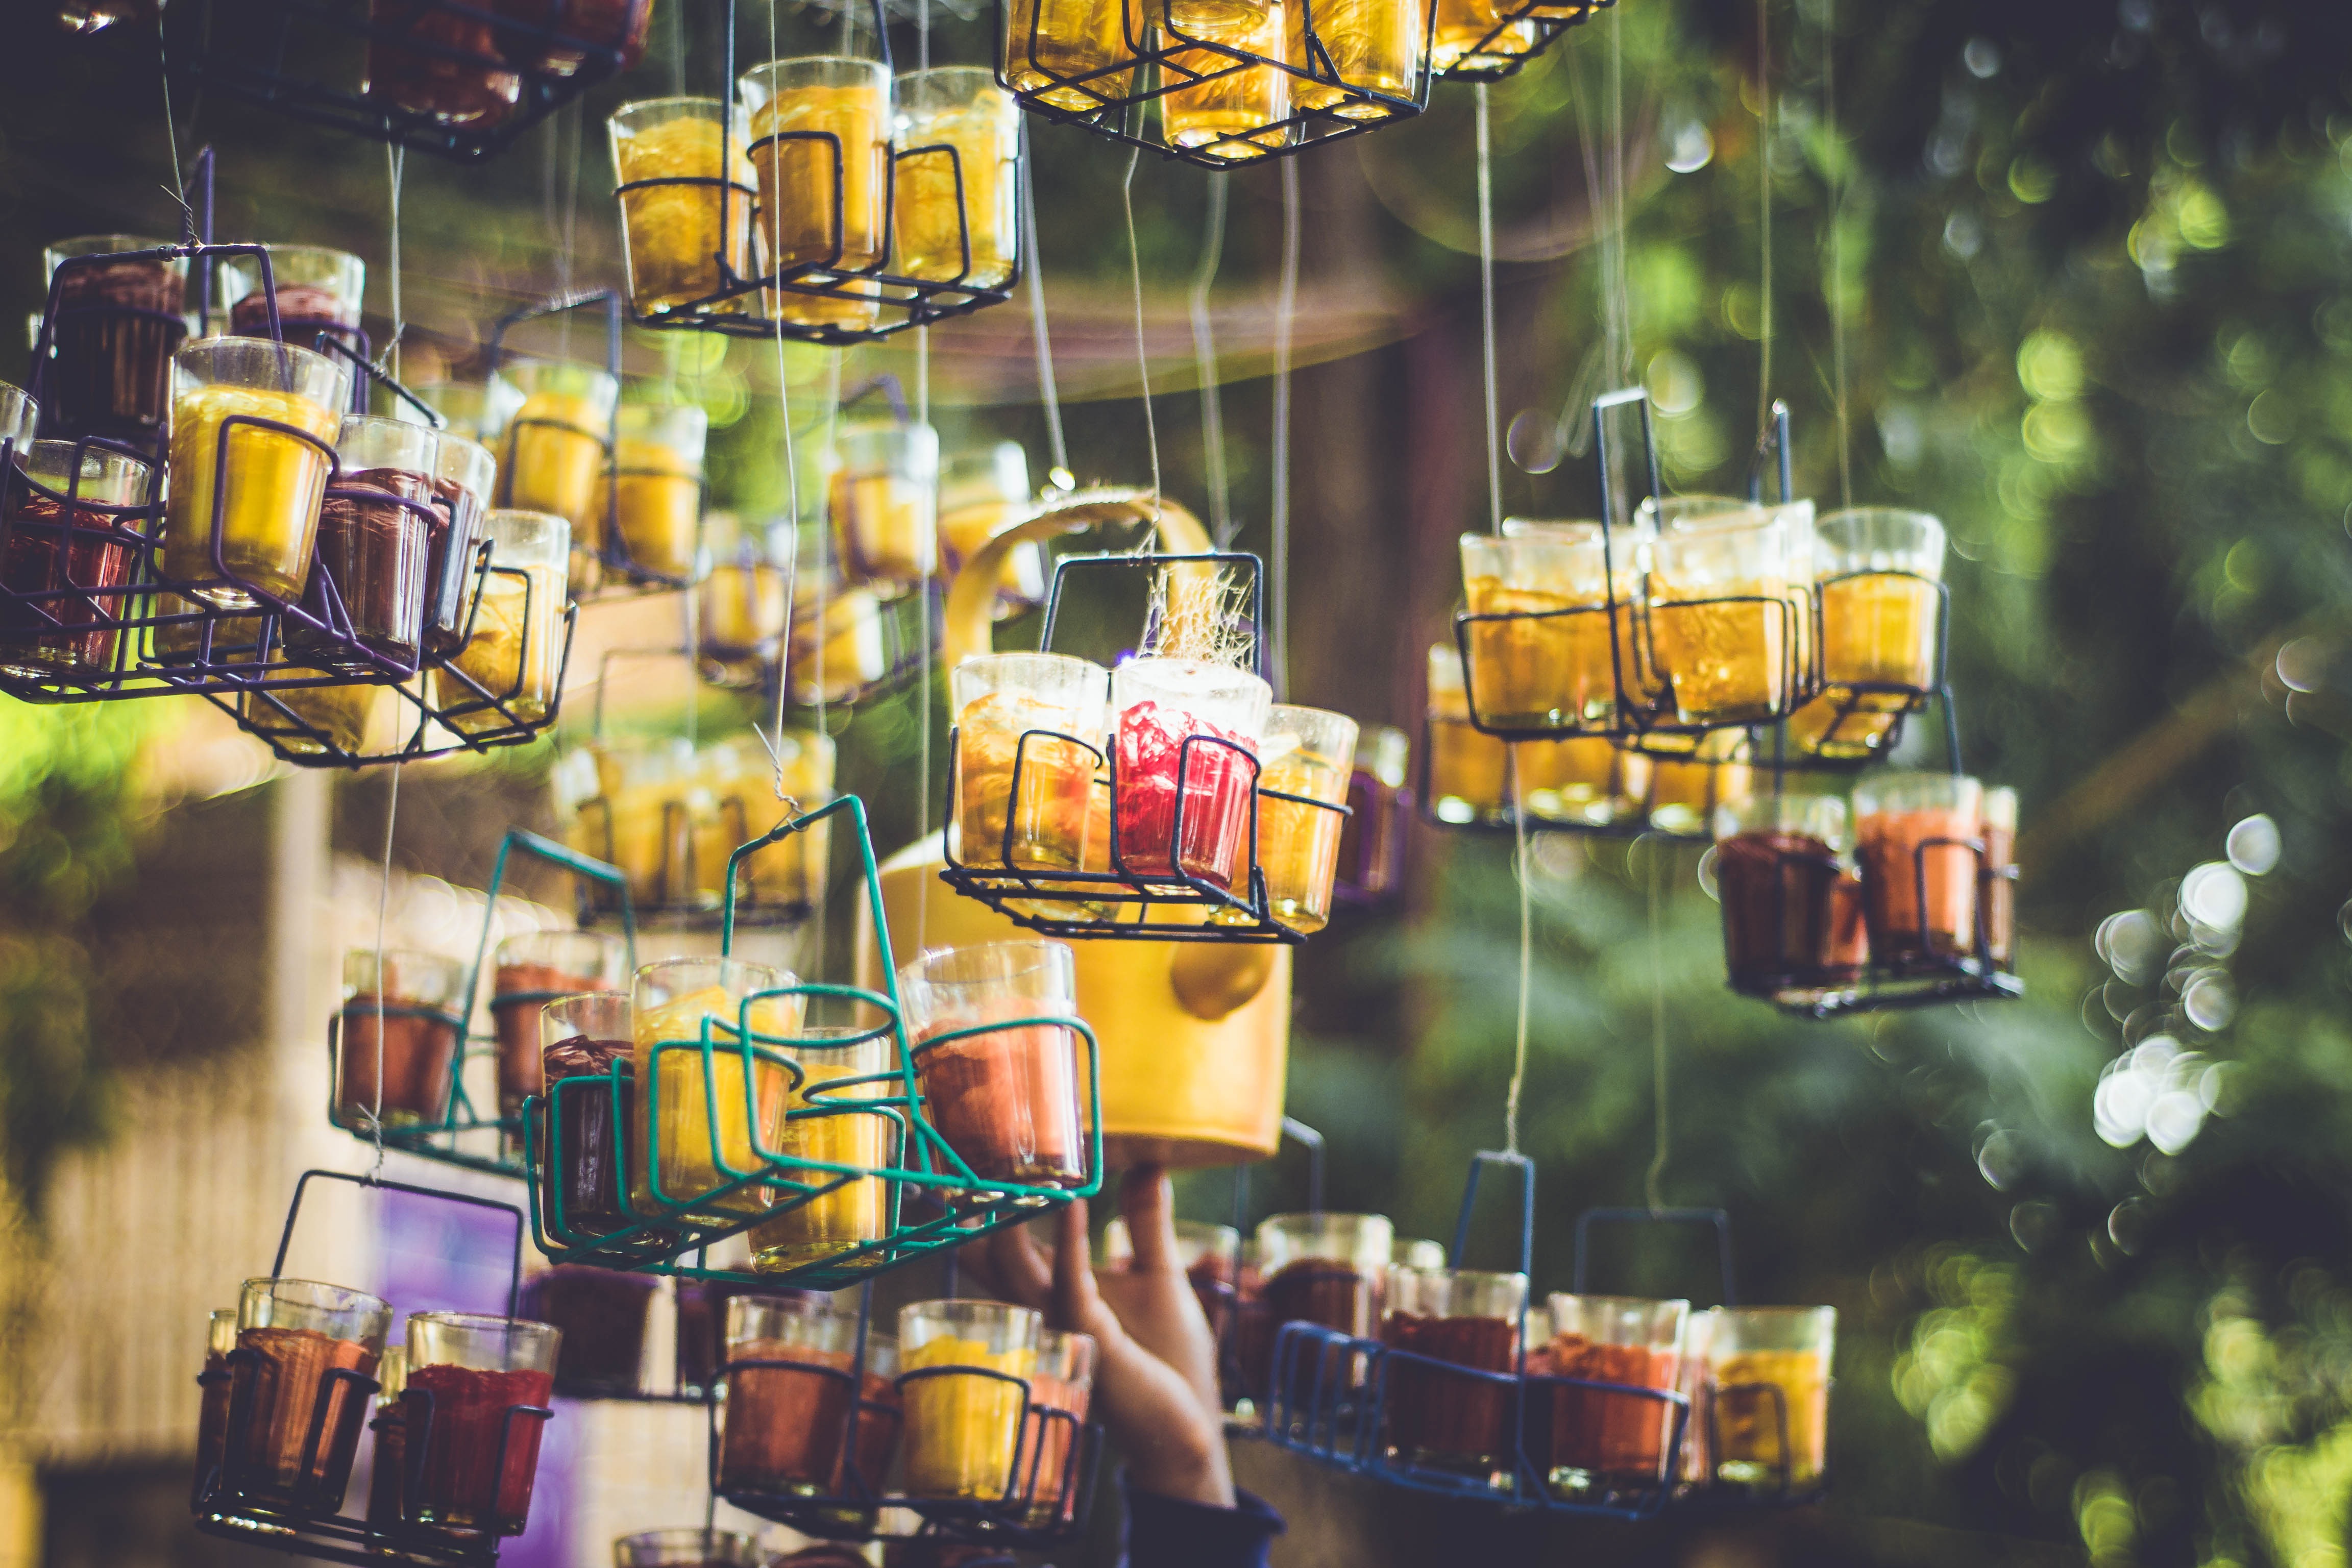
bokeh, night, tea, glass, amusement park, color, kettle, lighting, outdoors, art, cutting chai